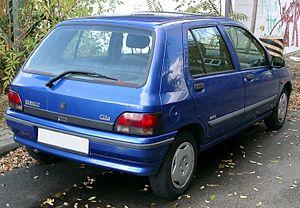
La Renault Clio I est une automobile de la marque française Renault qui fut produite de juin 1990 à avril 1999. Elle a remporté le trophée européen de la voiture de l'année en 1991. Elle est la voiture la plus vendue en France de 1991 à 1997, la Renault Clio II la remplace en mars 1998.